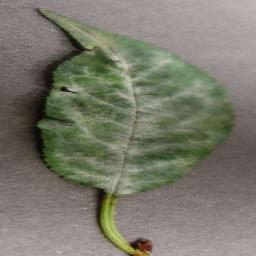
Label: Cherry___Powdery_mildew